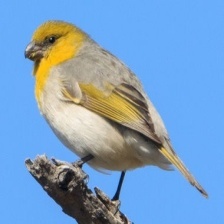
Species: PALILA
Scientific name: LOXIOIDES BAILLEUI